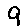
Label: 9